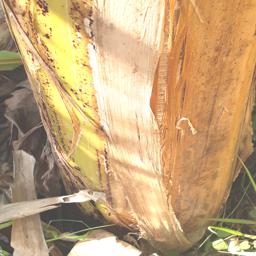
Label: PANAMA DISEASE